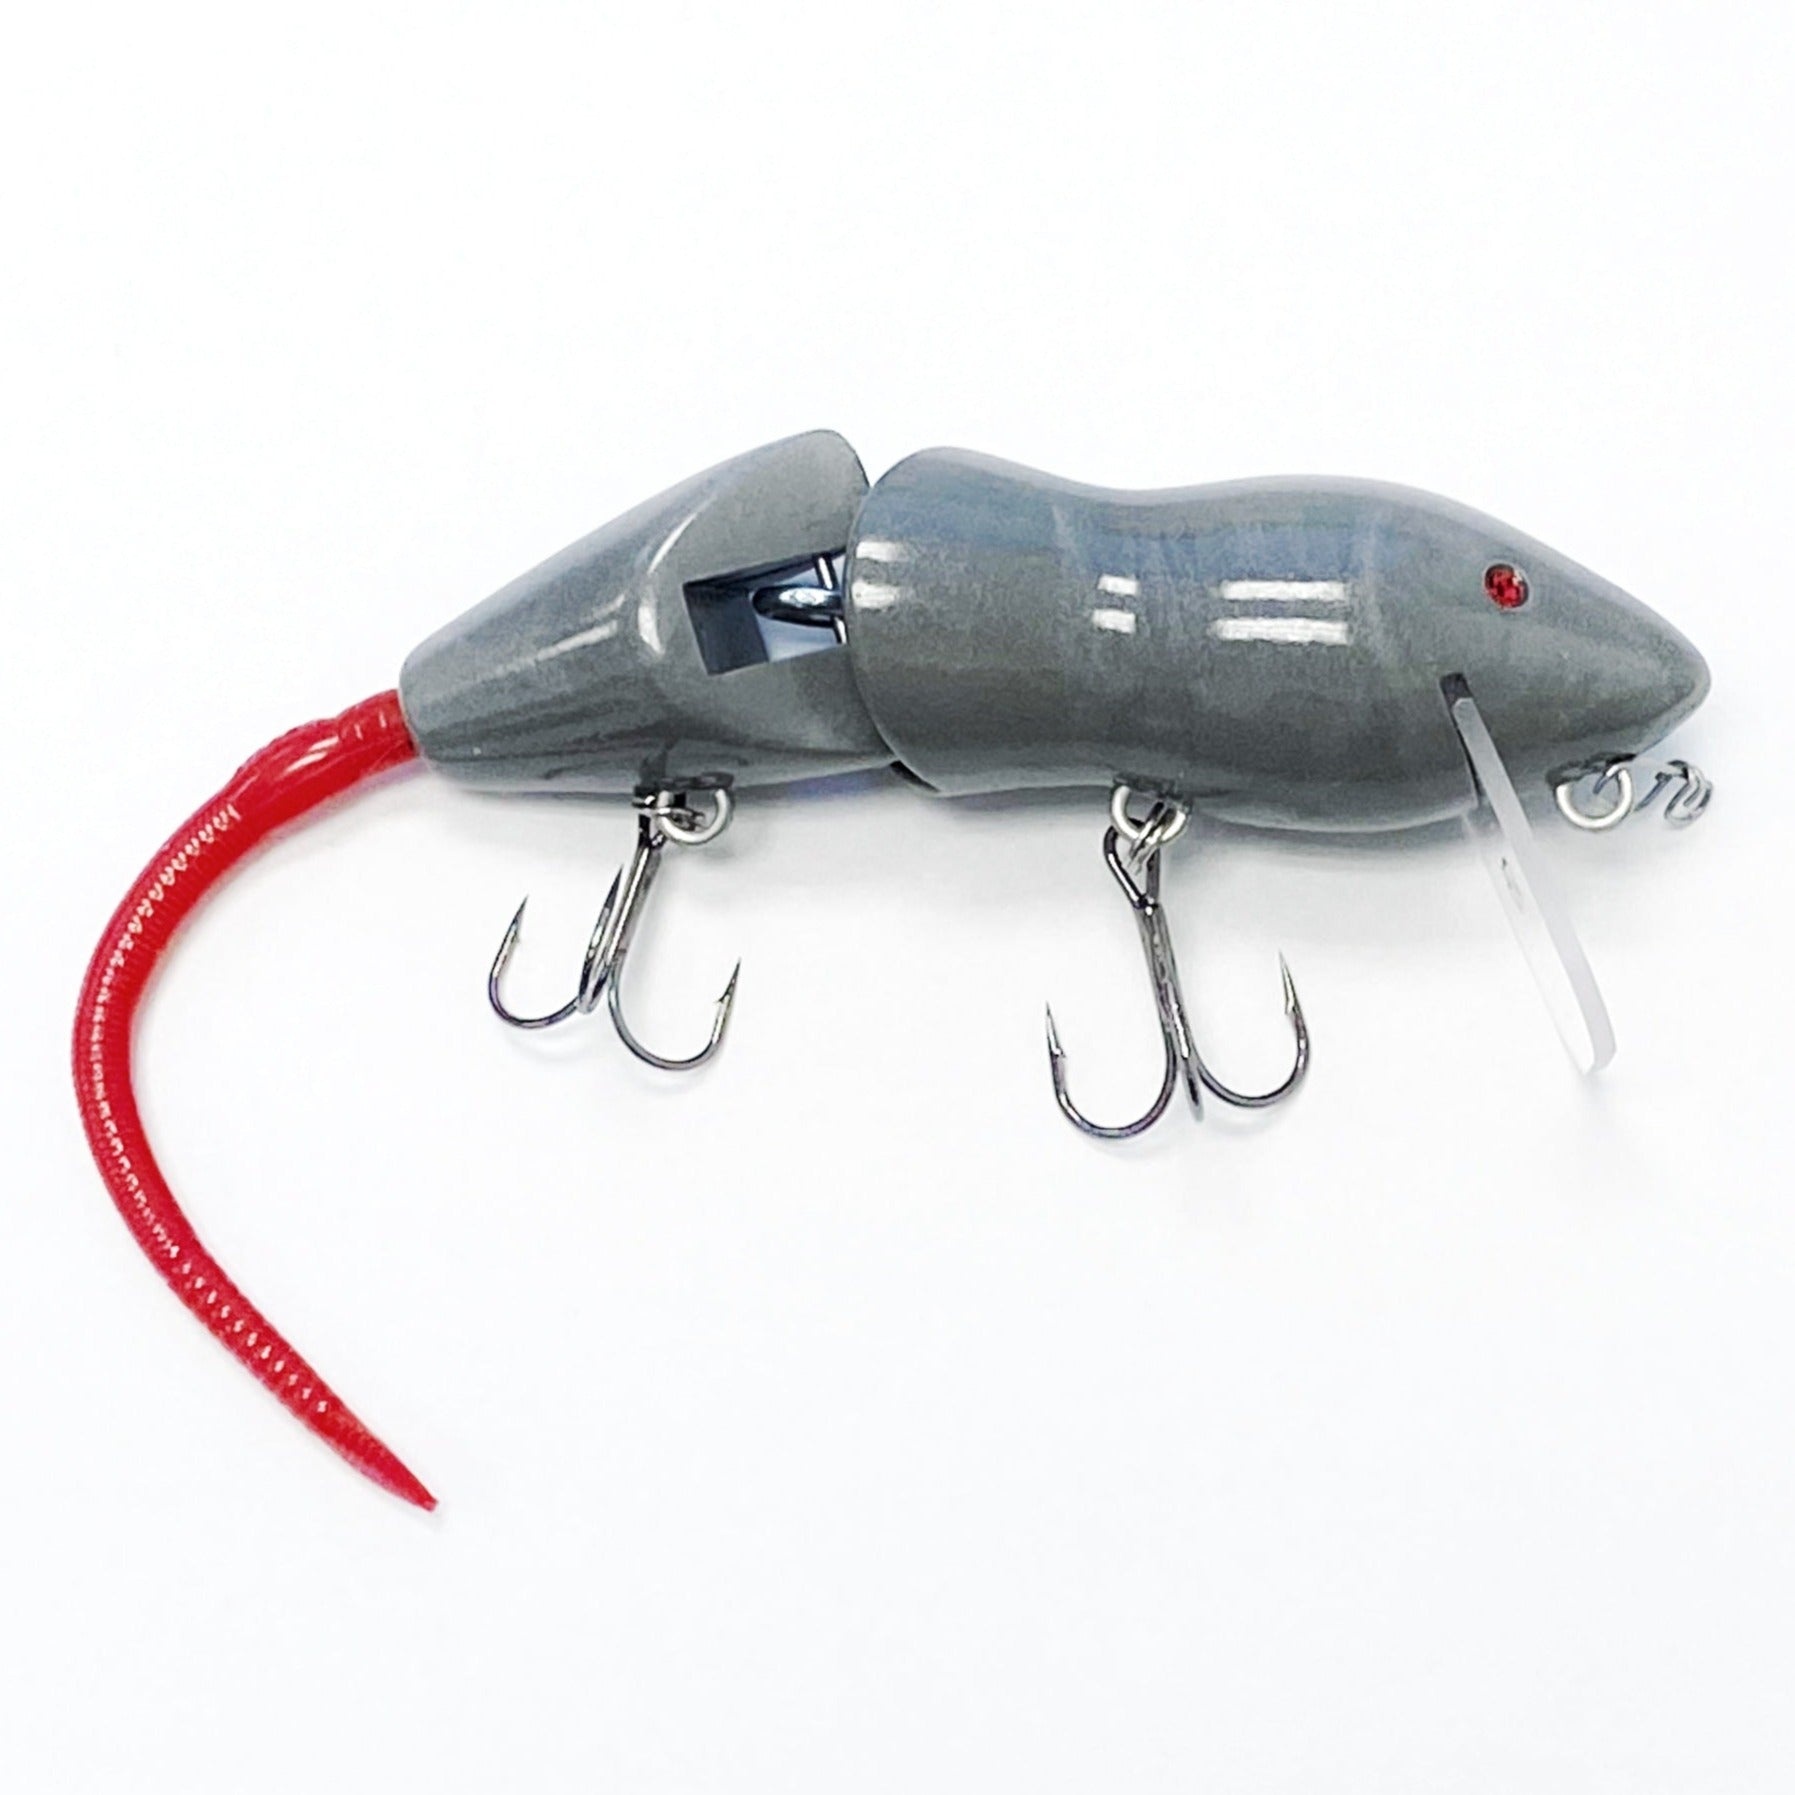
PB Rat 2 Piece Wakebait
The PB Rat Wakebait is the lure that will land you your next Personal Best. The PB Rats are a resin bait with a sleek contour body and a head and bill designed for searching for those Big Bites. They come in 2 styles a standard 2-piece and the PB crushing 3-piece. The PB Rat Wakebaits come stock with gnarley VMC Split Rings and Owner Stinger Treble size 1 in the rear and 1/0 in the front. PB Rats do come in solid colors however the swirl patterns are unique and no two swirl patterns are the same. Tail colors may vary and are held on with a screw lock and can be easily changed after being chewed. 2-Piece - 5" Body - 2.3oz 3-Piece - 7" Body - 2.5oz 4-Piece - 9" Body - 3.5oz Colors will vary, may not match picture. Please call if you have any questions. Sorry no sales or discounts apply for this item.
Brand: PB Rats
Category: Sporting Goods > Outdoor Recreation > Fishing > Fishing Tackle > Fishing Baits & Lures > Artificial Fishing Swimbait